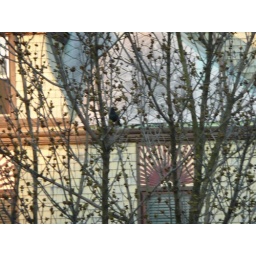
blackbird in tree